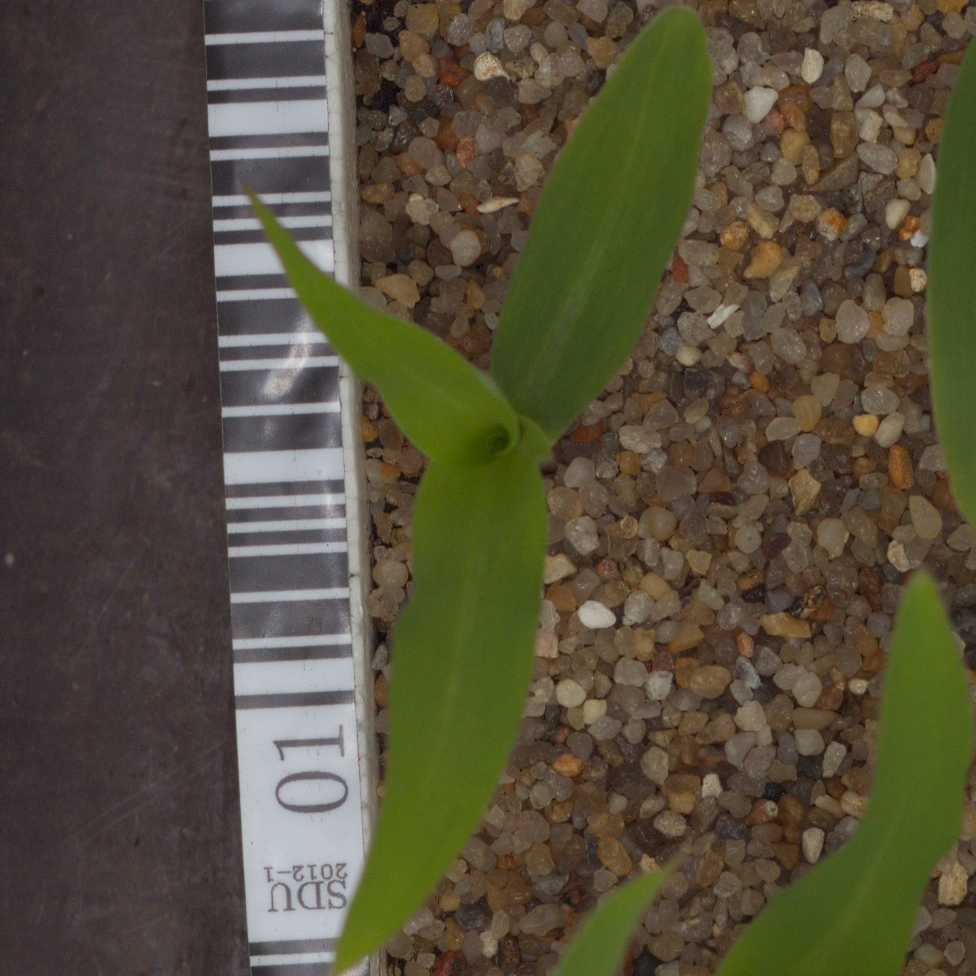
Label: maize